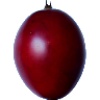
Label: tamarillo